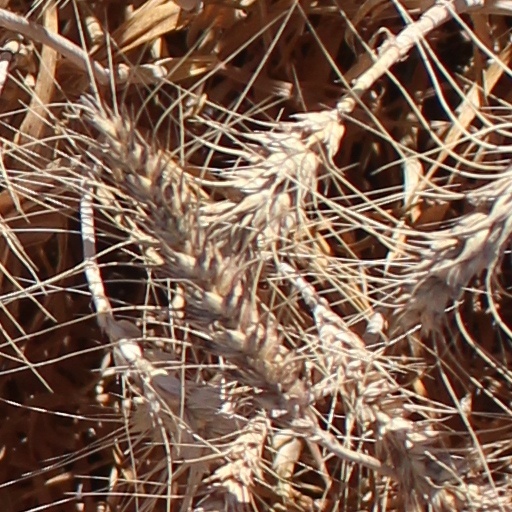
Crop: wheat